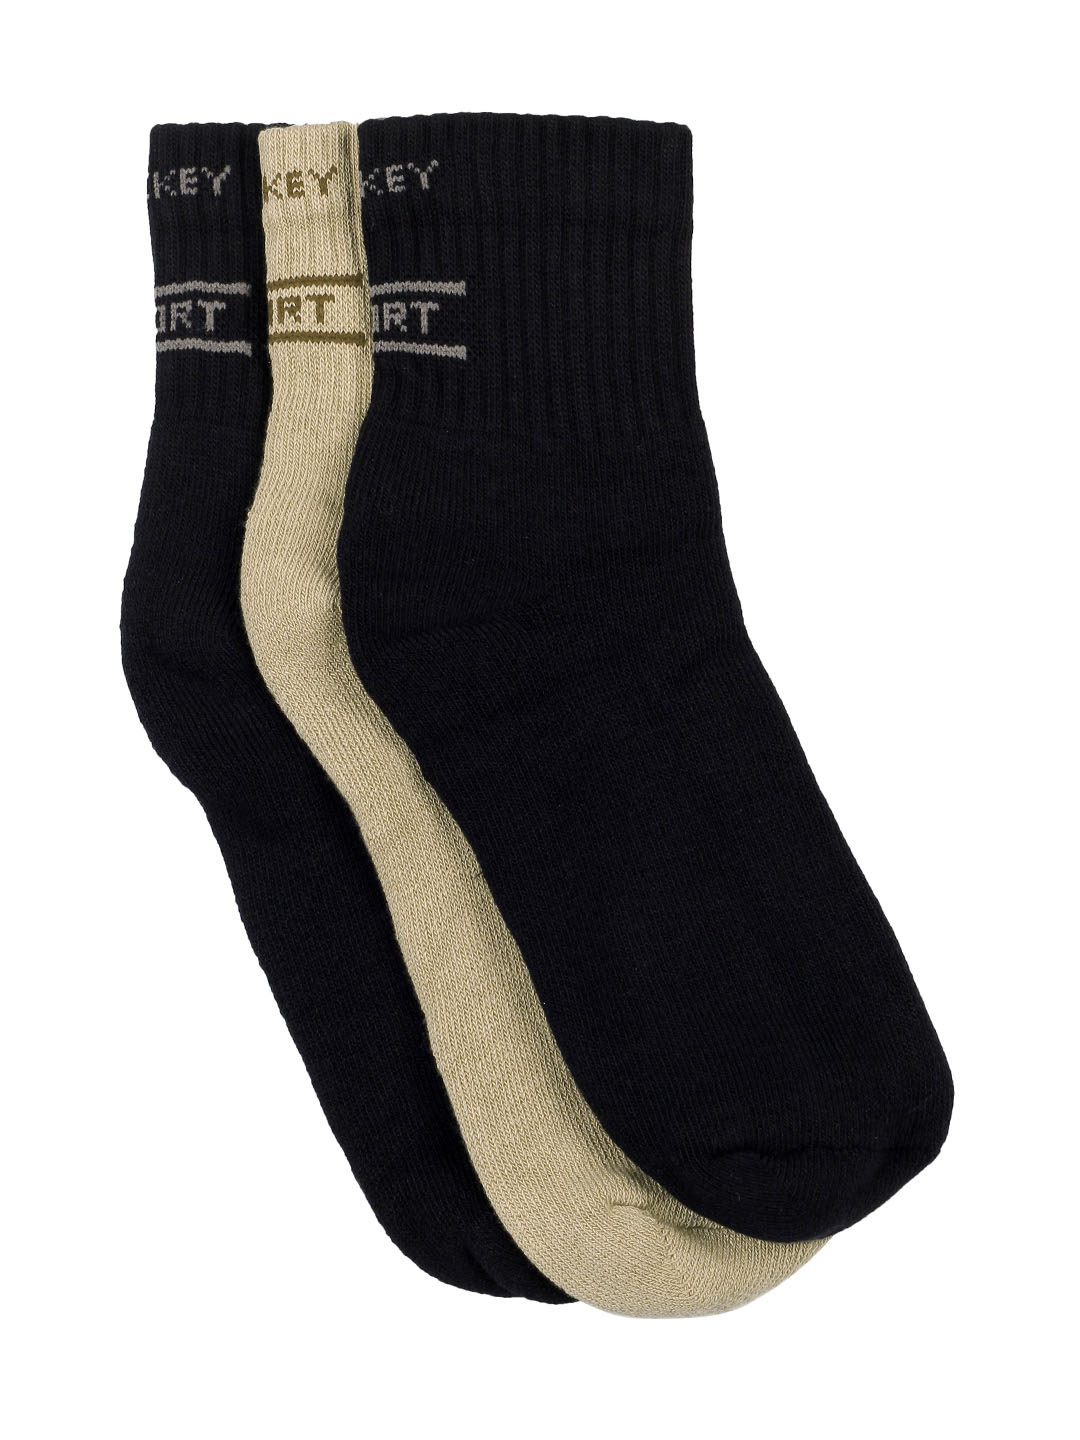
Jockey LCESCBRA Men Pack of 3 Socks 2004
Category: Accessories / Socks / Socks
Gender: Men
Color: Black
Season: Summer 2016
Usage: Sports